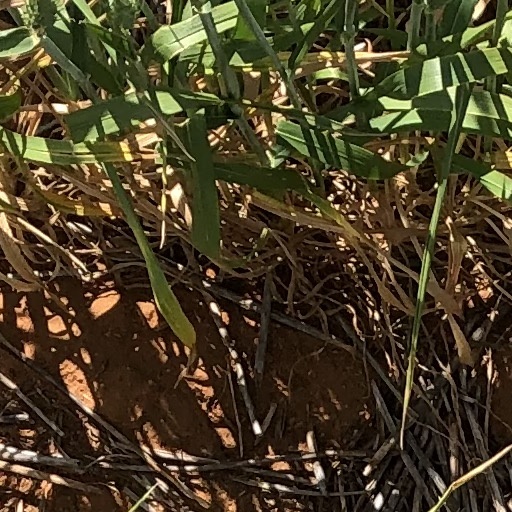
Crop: wheat